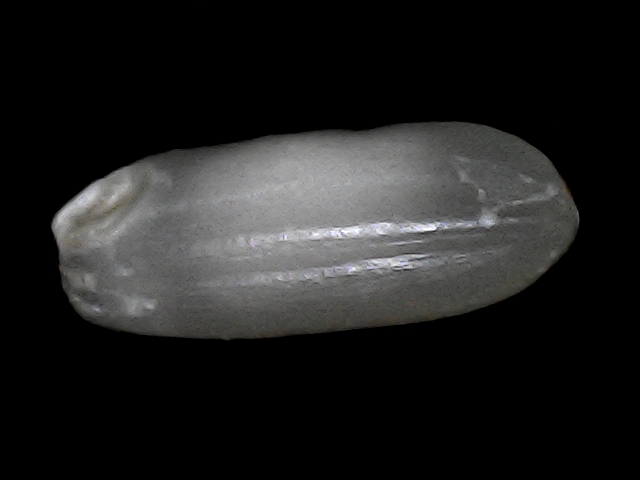
Rice variety: BRRI74